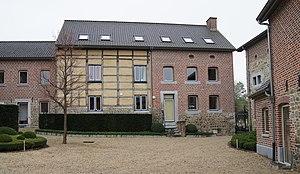
Blegny (Trembleur), Belgique: Maisons restaurées dans une ancienne cour de ferme